Guto Ferreira

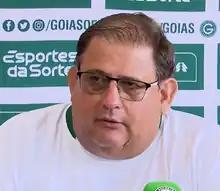
Ferreira in 2023

Augusto Sérgio "Guto" Ferreira (born 7 September 1965) is a Brazilian professional football coach, currently the head coach of Cuiabá.